Thomas Hampson

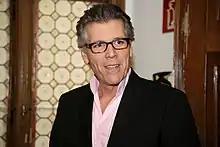
Hampson in June 2014

Thomas Walter Hampson (born June 28, 1955) is an American lyric baritone, a classical singer who has appeared world-wide in major opera houses and concert halls and made over 170 musical recordings.